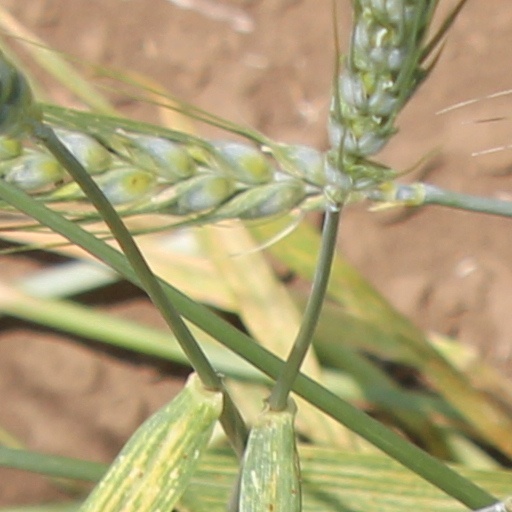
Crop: wheat